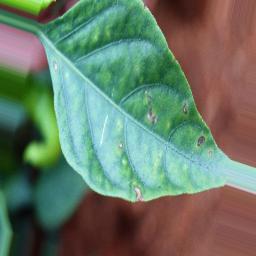
Label: cercospora